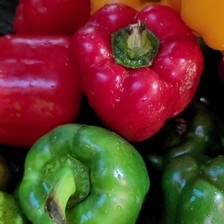
Label: capsicum